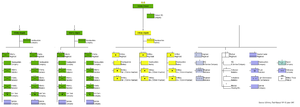
Une division triangulaire est le nom donné à la façon dont les divisions militaires sont organisées. Dans une organisation triangulaire, le corps principal de la division est composé de trois éléments de manœuvre régimentaire. Ces régiments peuvent être contrôlés par un quartier général de brigade ou directement subordonnés au commandant de division. En revanche, dans une division carrée, il y a généralement deux brigades de deux régiments. D'autres structures sont possibles, comme une division pentomique, où le commandant de division contrôle cinq éléments de manœuvre, qui a été utilisé dans l'armée des États-Unis à la fin des années 1950, les régiments étant remplacés par des groupements tactiques interarmes.